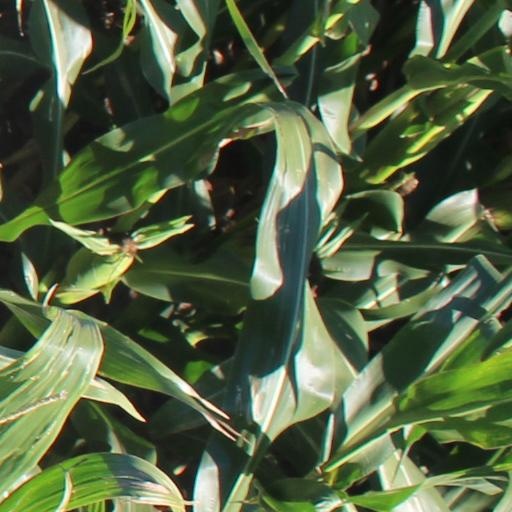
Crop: maize; corn